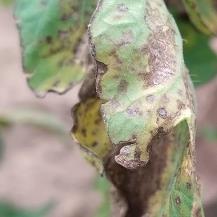
Crop: Tomato
Condition: alternaria-d